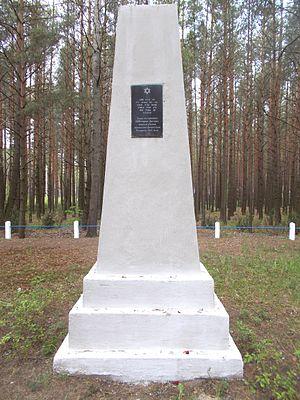
Ghetto de Dziatlava — ghetto juif, lieu de déplacement sous la contrainte des Juifs de la ville de Dziatlava, dans la voblast de Hrodna raïon de Dziatlava, suivant le processus de la Shoah en Biélorussie, à l'époque de l'occupation du territoire de l'Union soviétique par les forces armées du Troisième Reich durant la Seconde Guerre mondiale. Dziatlava était une ville polonaise avant la guerre, devenue soviétique en vertu du Pacte germano-soviétique de 1939. En septembre 1941, après l'invasion de la Pologne par les forces armées du Troisième Reich, elle faisait partie de la l'URSS depuis deux ans. Elle se situe aujourd'hui en Biélorussie.